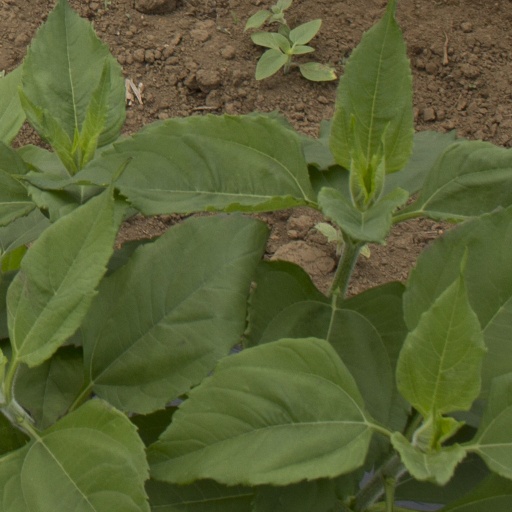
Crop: Jerusalem artichoke